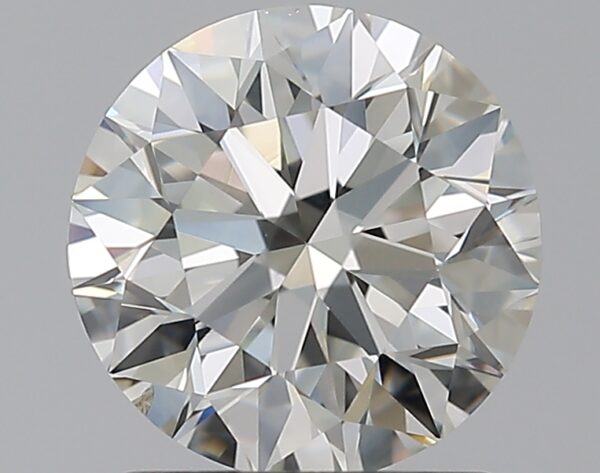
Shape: round
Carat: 1.21
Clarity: SI1
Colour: I
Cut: EX
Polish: EX
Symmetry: EX
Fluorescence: N
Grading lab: GIA
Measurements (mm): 6.75 x 6.79 x 4.24